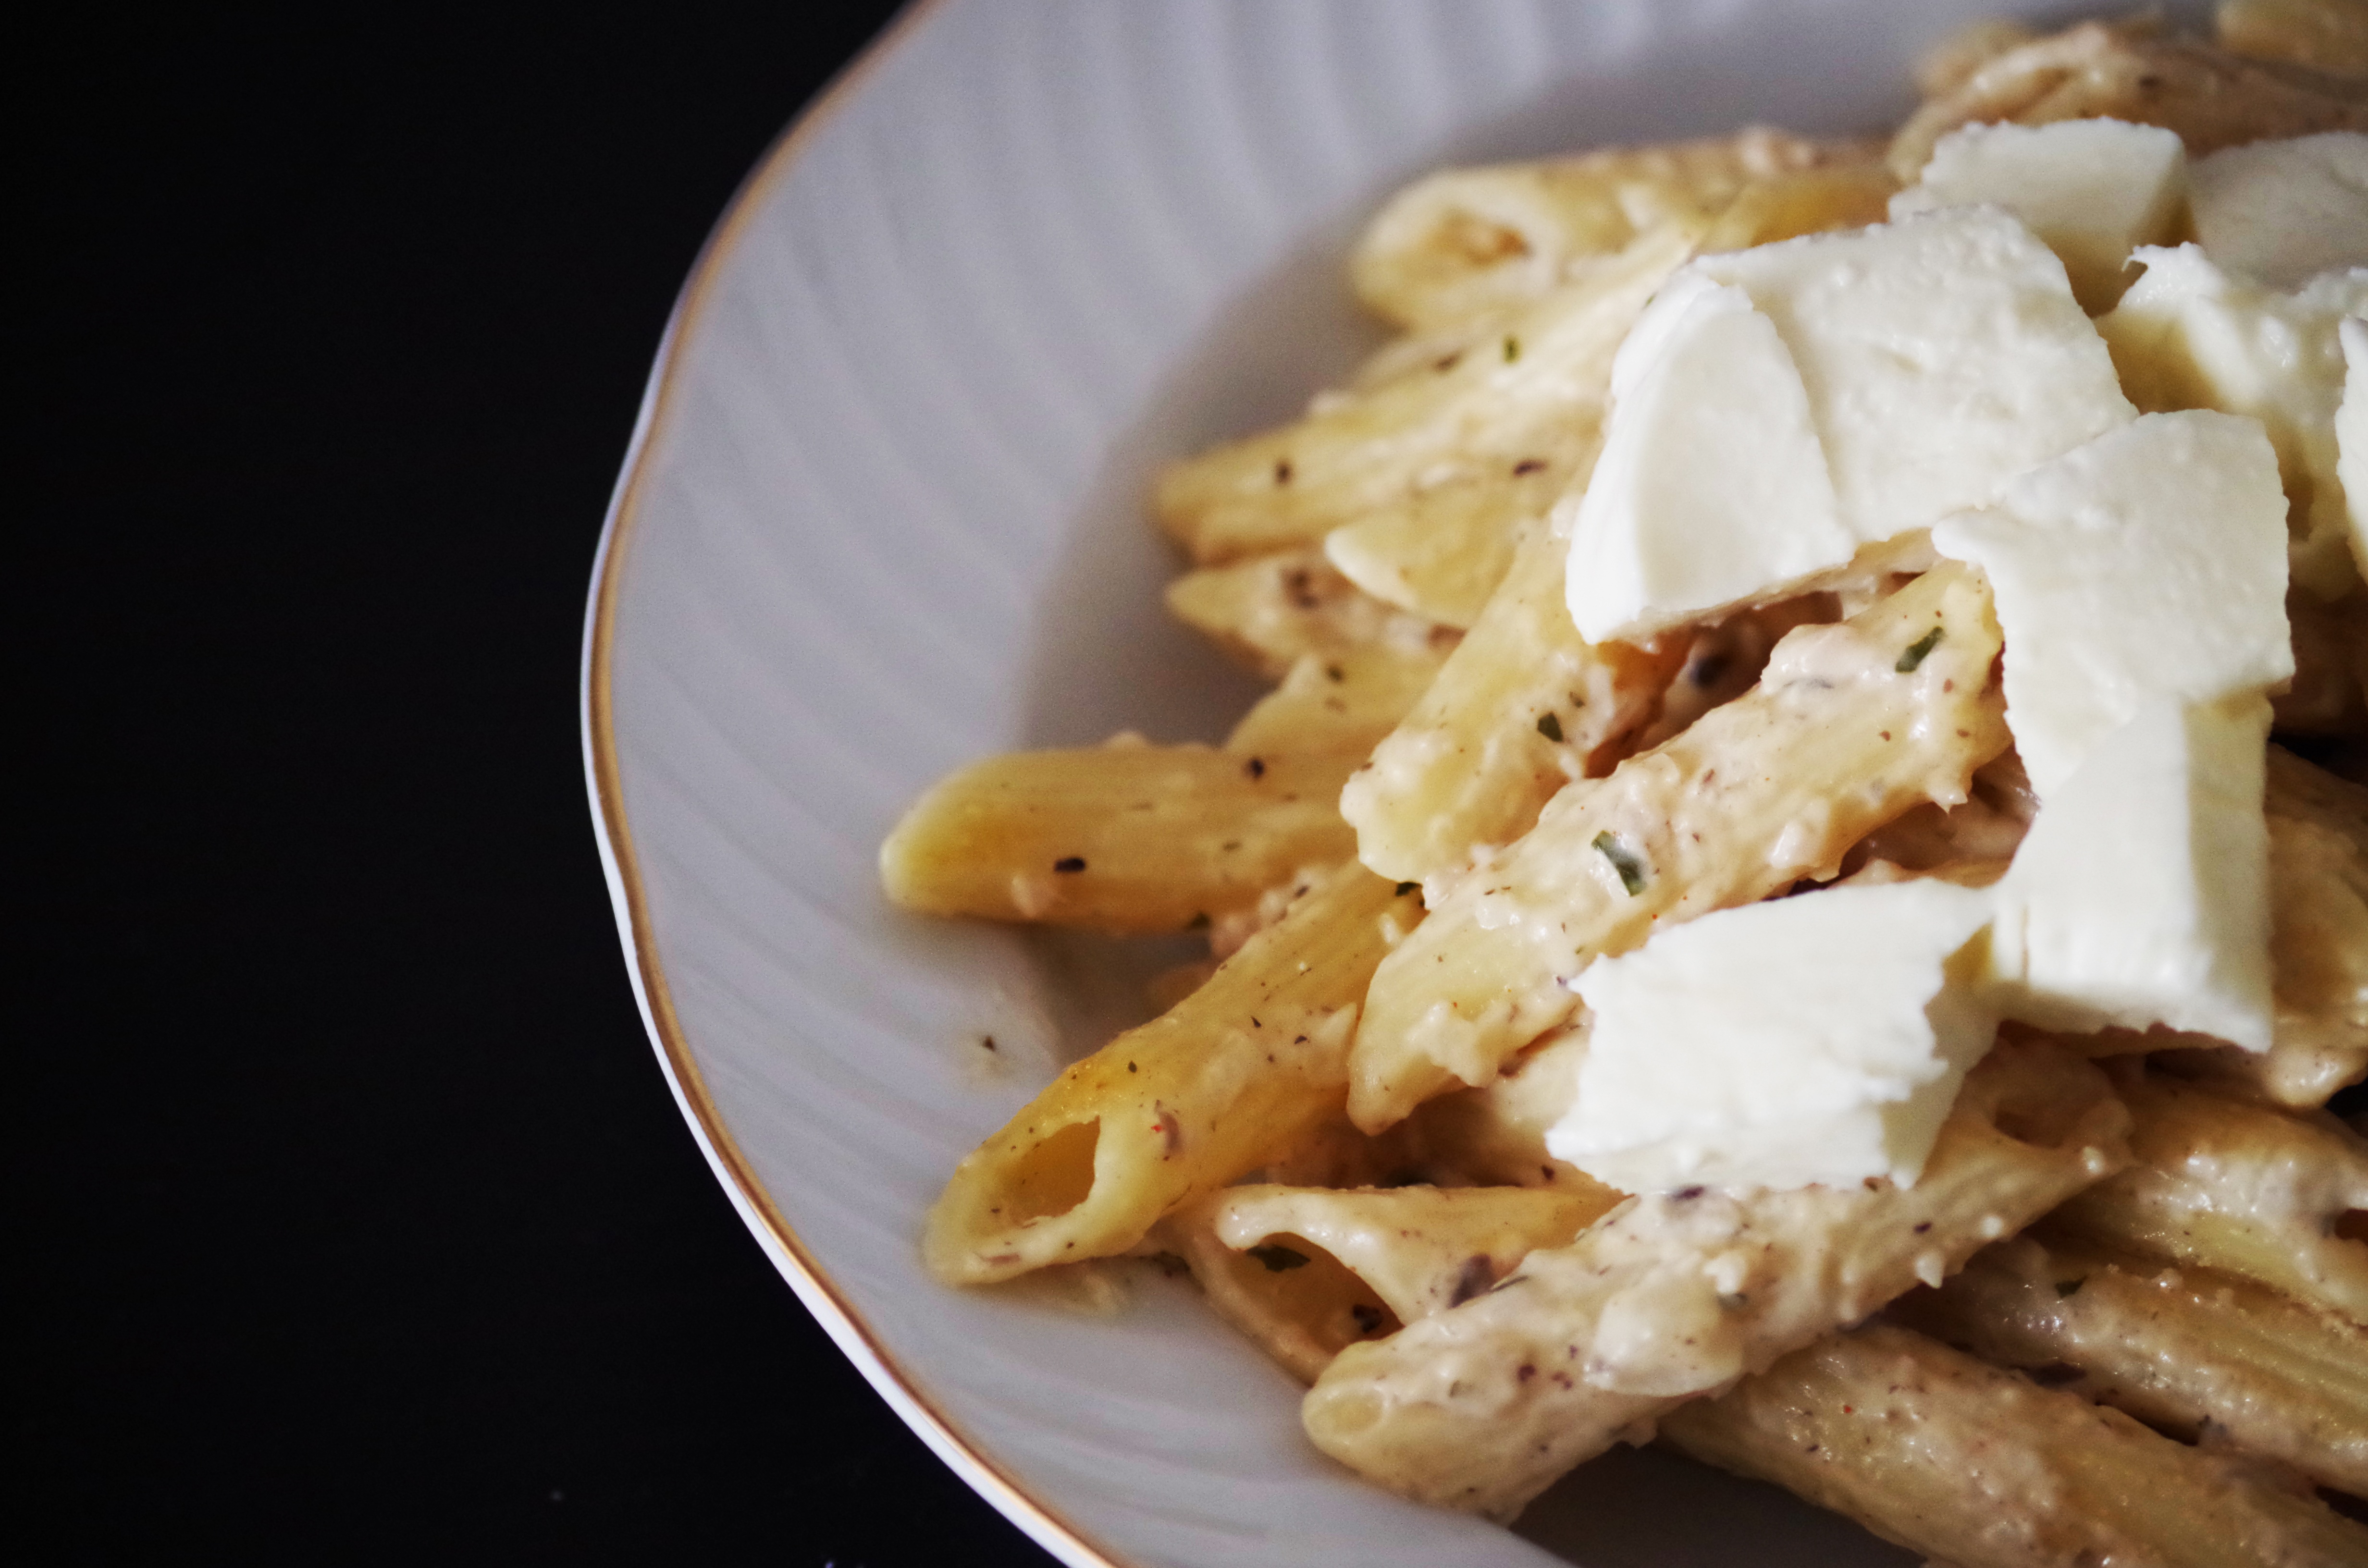
dish, meal, food, cooking, produce, vegetable, breakfast, lunch, cuisine, pasta, vegetarian food, mozzarella, french fries, junk food, a bowl, sliac, snack food